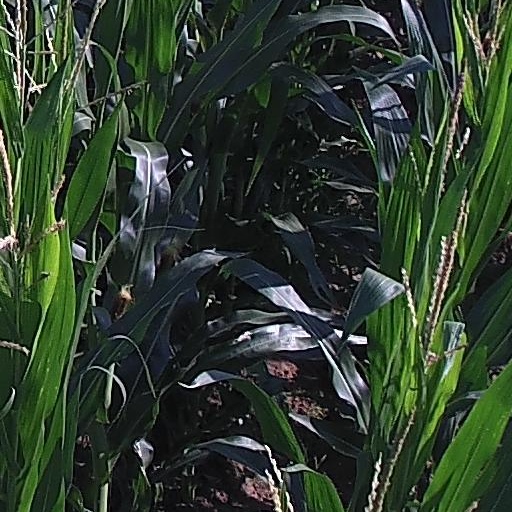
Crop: maize; corn